Disclaimer

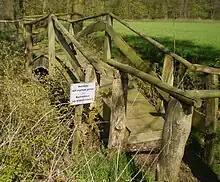
Sign on bridge with a warning "Use at own risk"

A disclaimer is generally any statement intended to specify or delimit the scope of rights and obligations that may be exercised and enforced by parties in a legally recognized relationship. In contrast to other terms for legally operative language, the term "disclaimer" usually implies situations that involve some level of uncertainty, waiver, or risk.